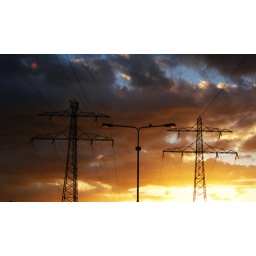
I'm just a bird in the sky